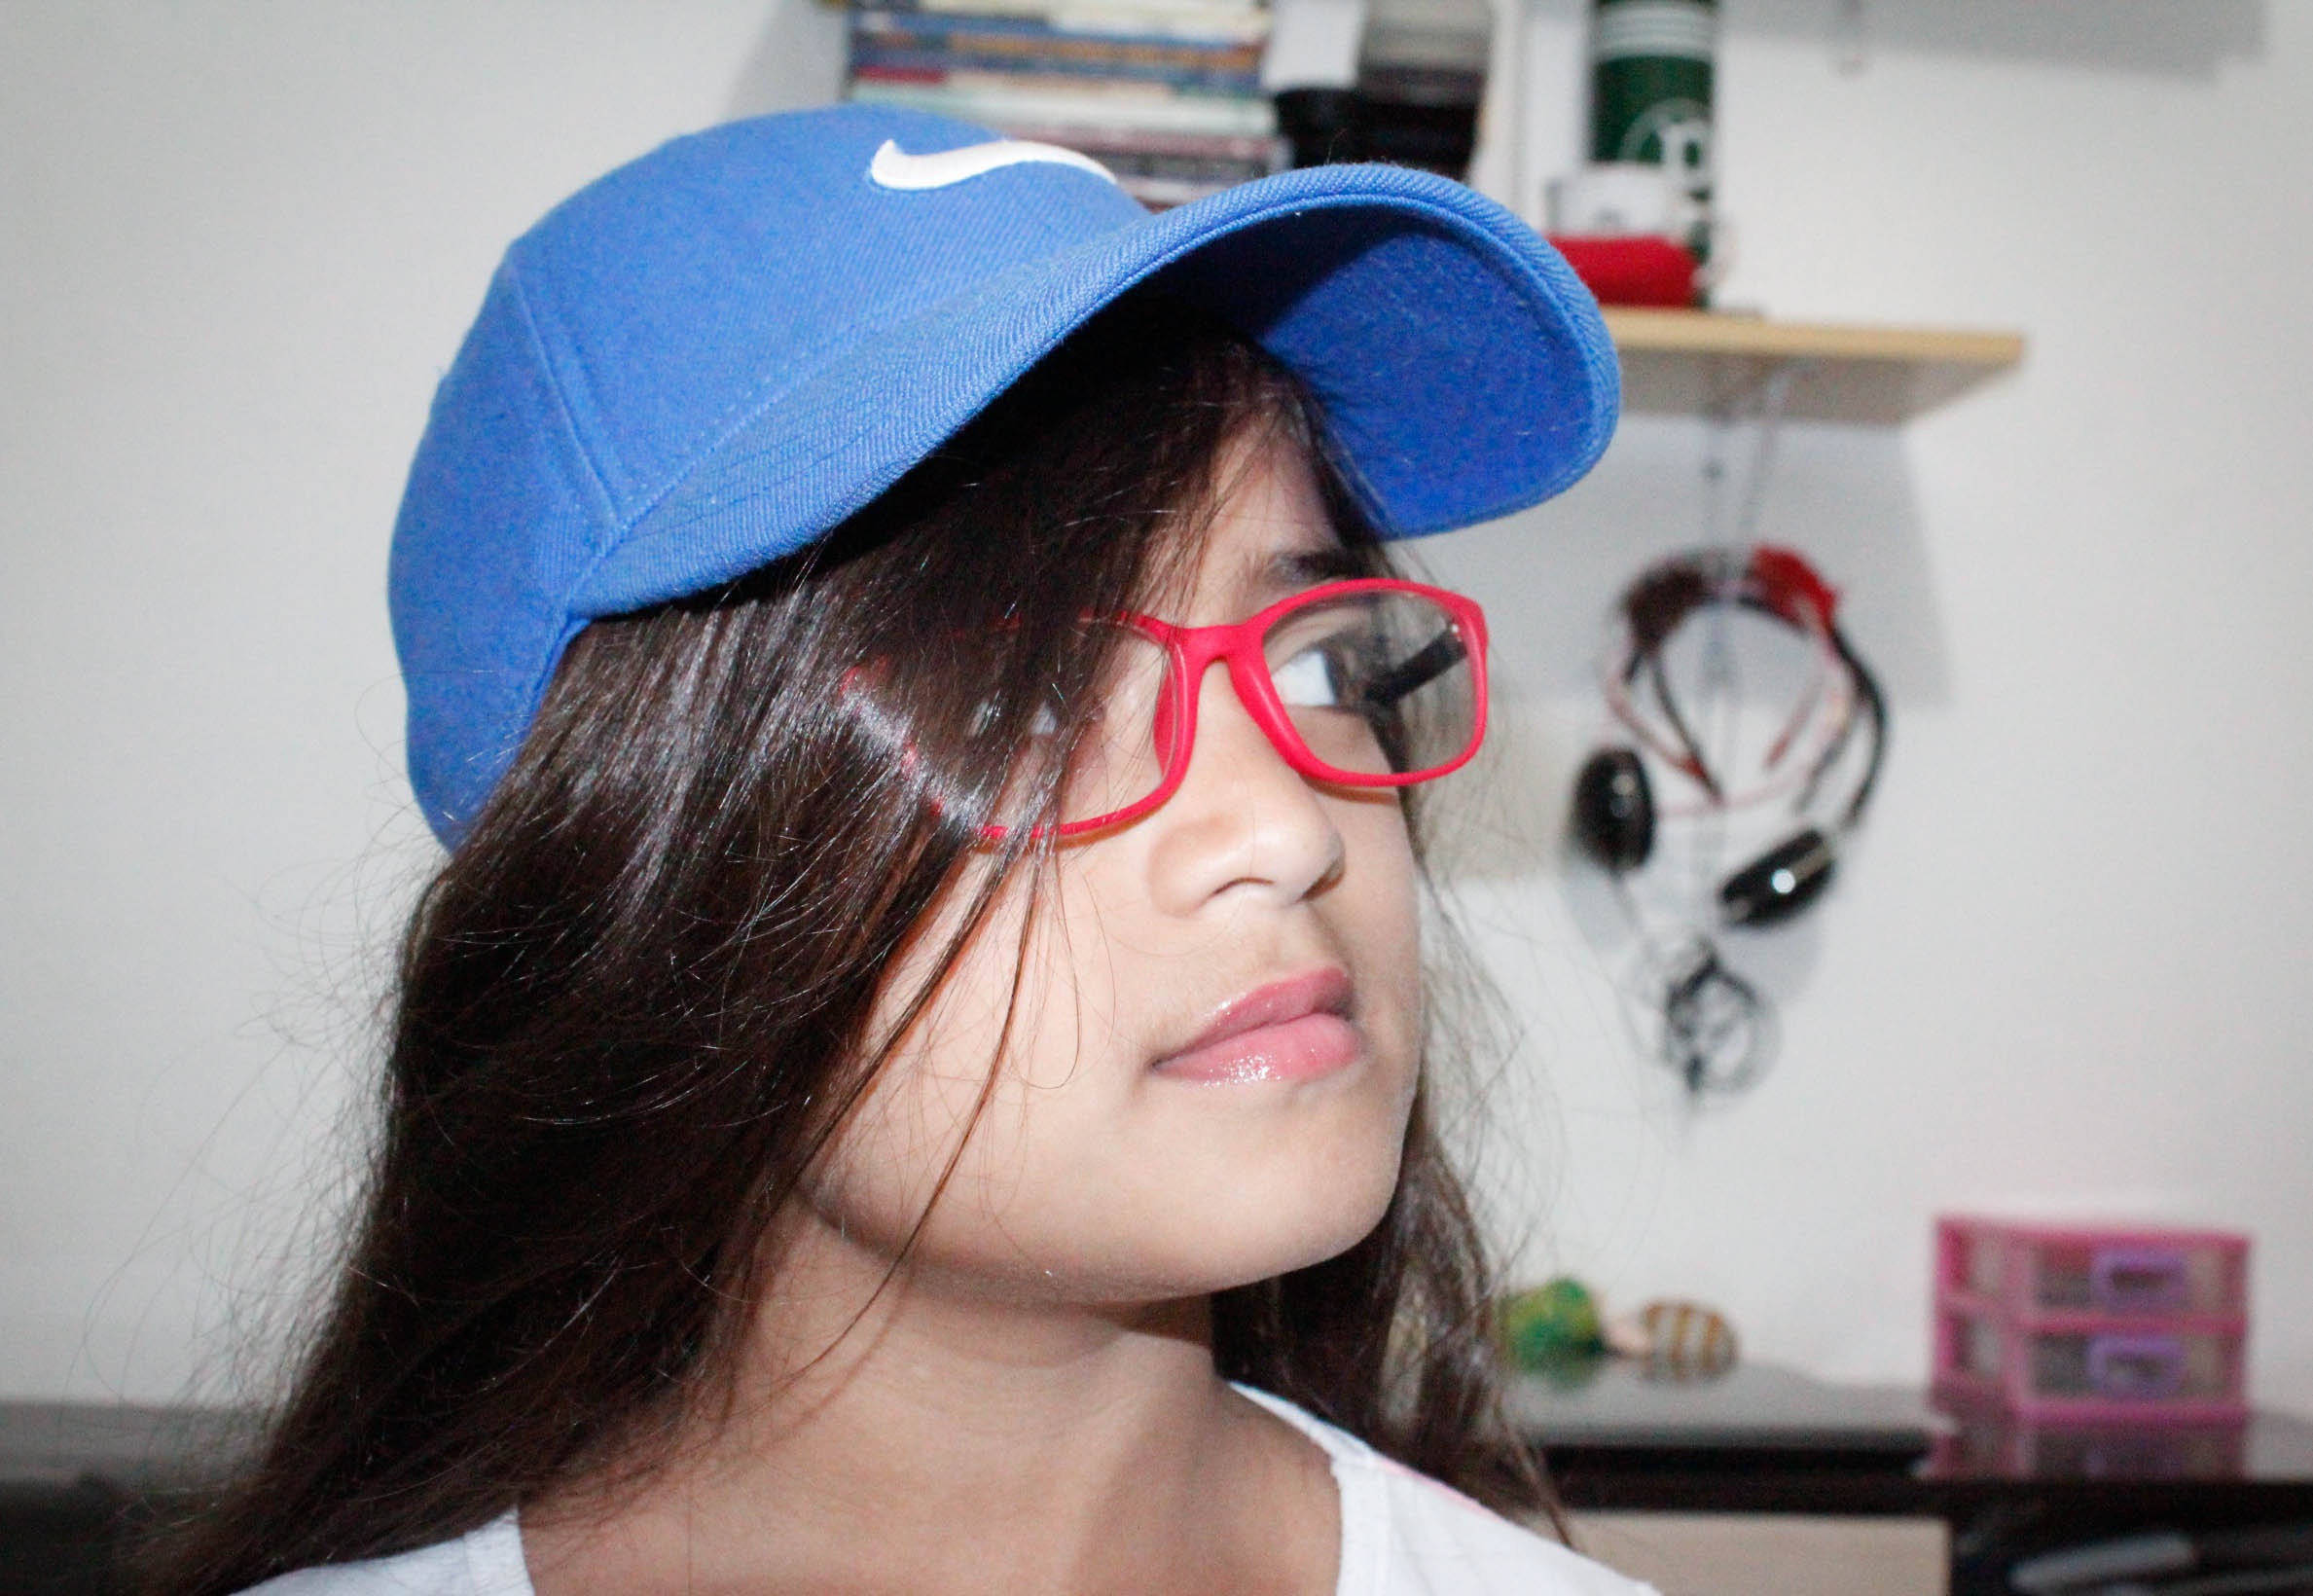
girl, woman, hair, white, portrait, model, spring, red, color, hat, fashion, blue, clothing, black, lady, facial expression, smile, face, cool, sunglasses, eye, glasses, cap, head, skin, beauty, organ, fashion accessory, vision care